Question: Please indicate a possible affordance area of sit_on_bench that can be used for sitting
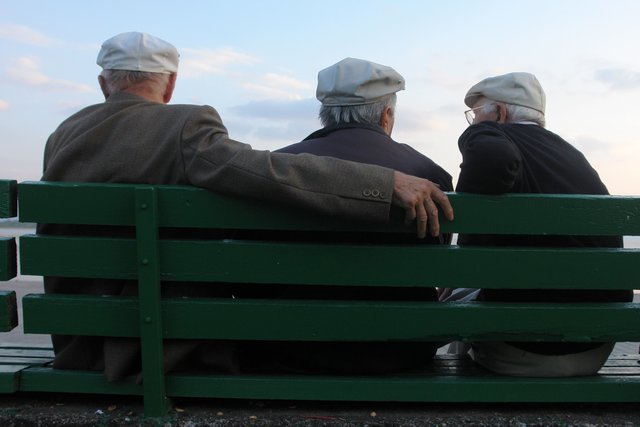
Answer: [73.786, 353.571, 637.214, 377.571]